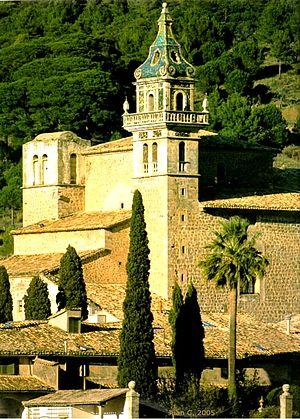
Les îles Baléares sont l'une des communautés autonomes d'Espagne.
La chartreuse de Valldemossa est un ancien monastère espagnol de l'ordre des Chartreux, construit à partir du début du XIVᵉ siècle à Valldemossa, sur l'île de Majorque, et reconstruite dans un style néoclassique au XVIIIᵉ siècle.